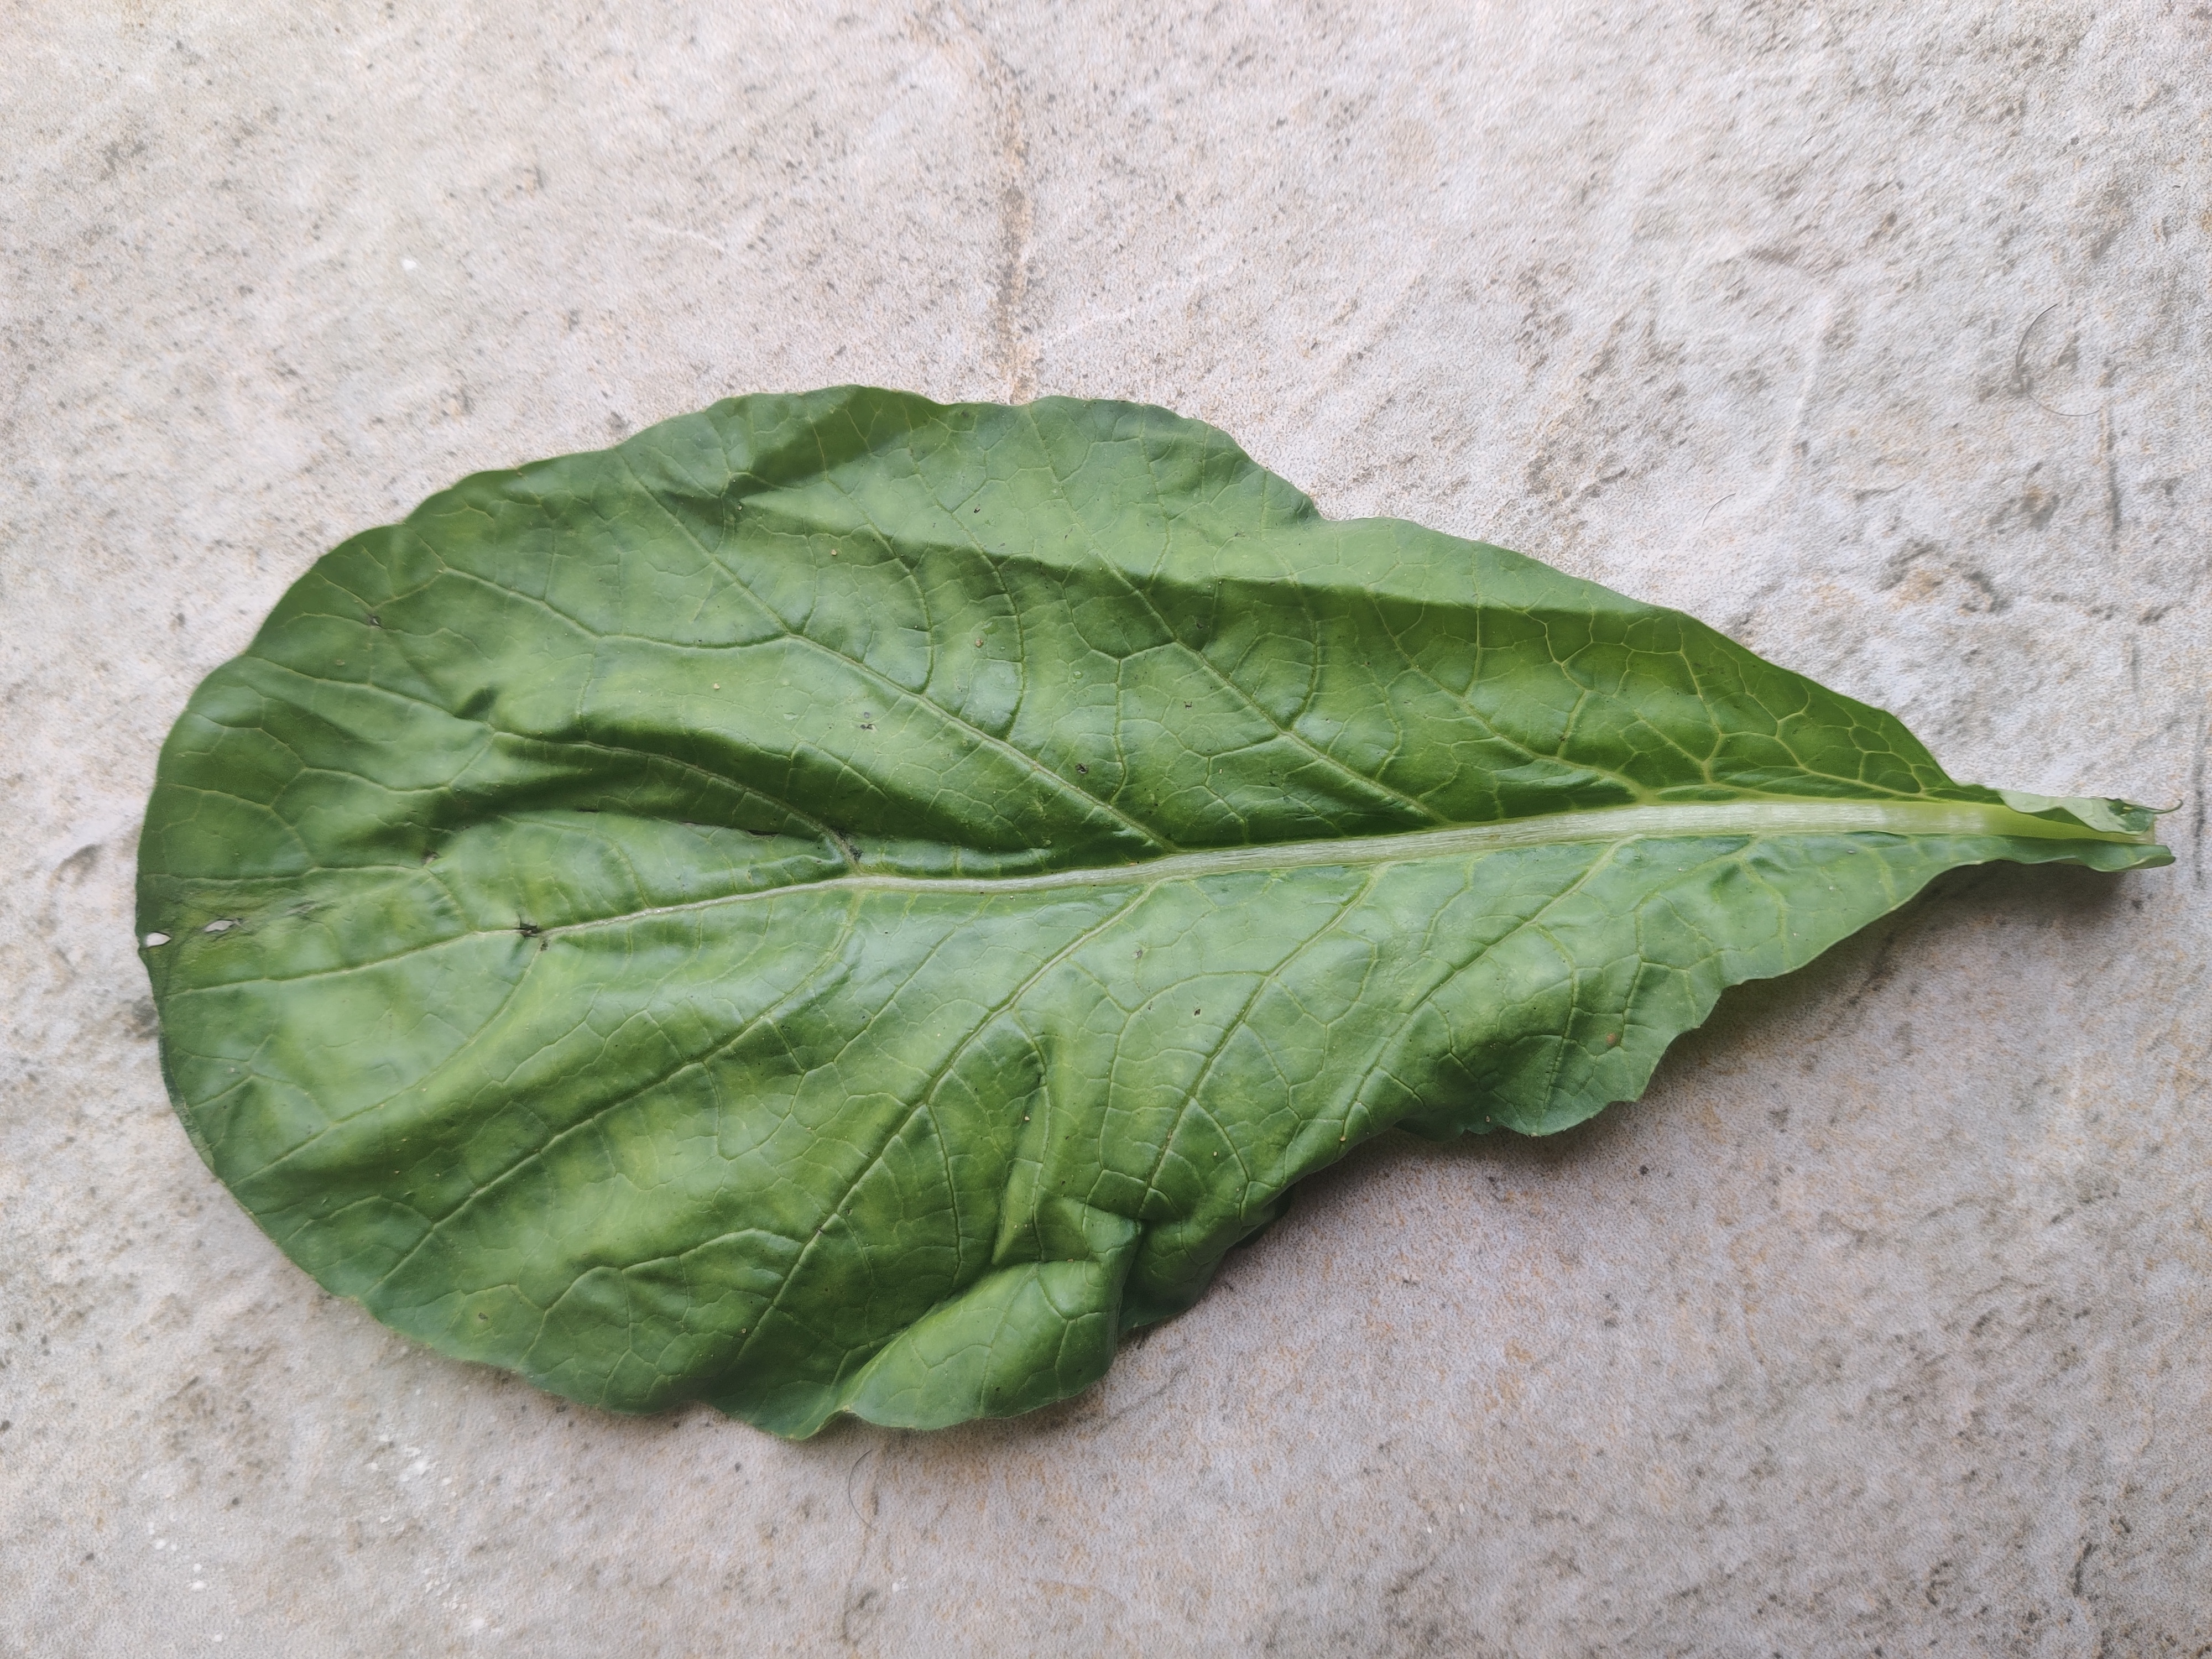
Plant: Raddish